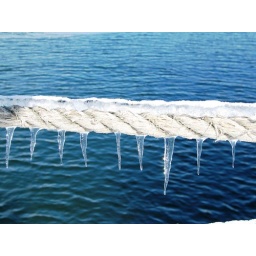
Liked the view with the blue water in background.